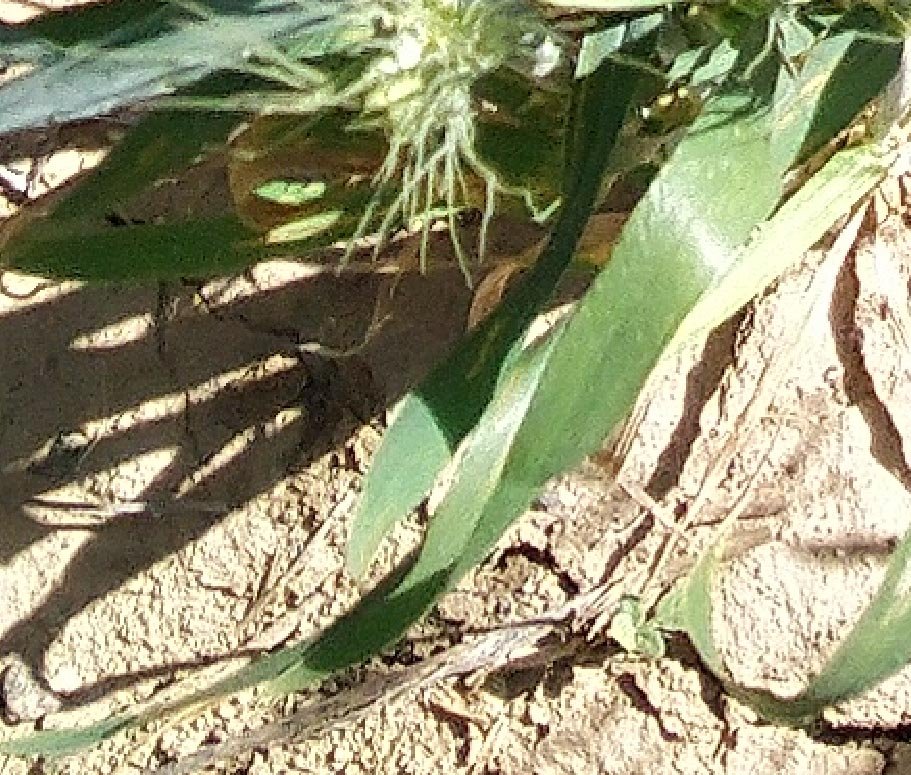
Label: Wheat___Healthy